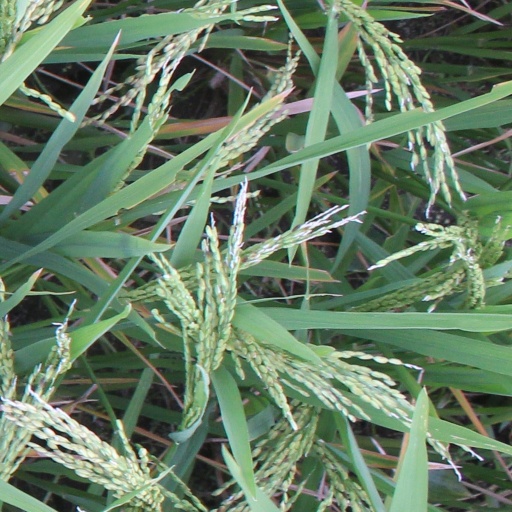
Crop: rice